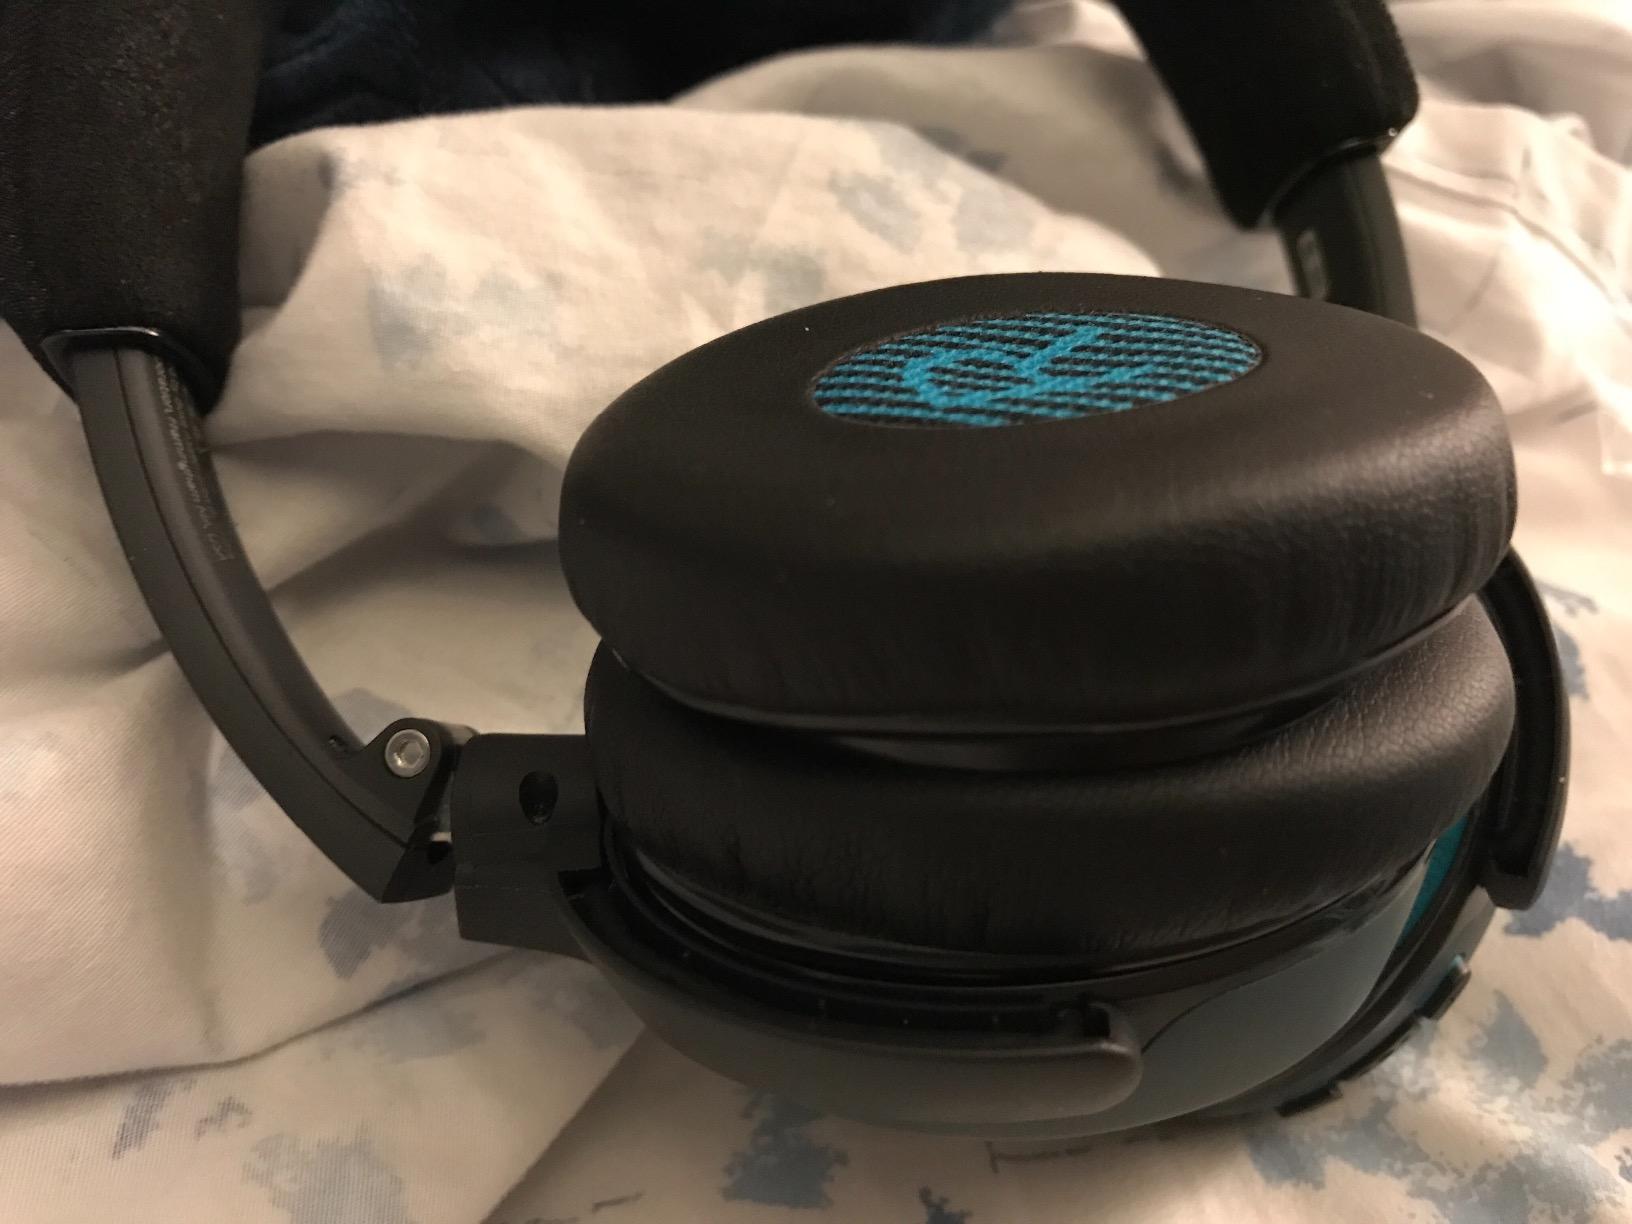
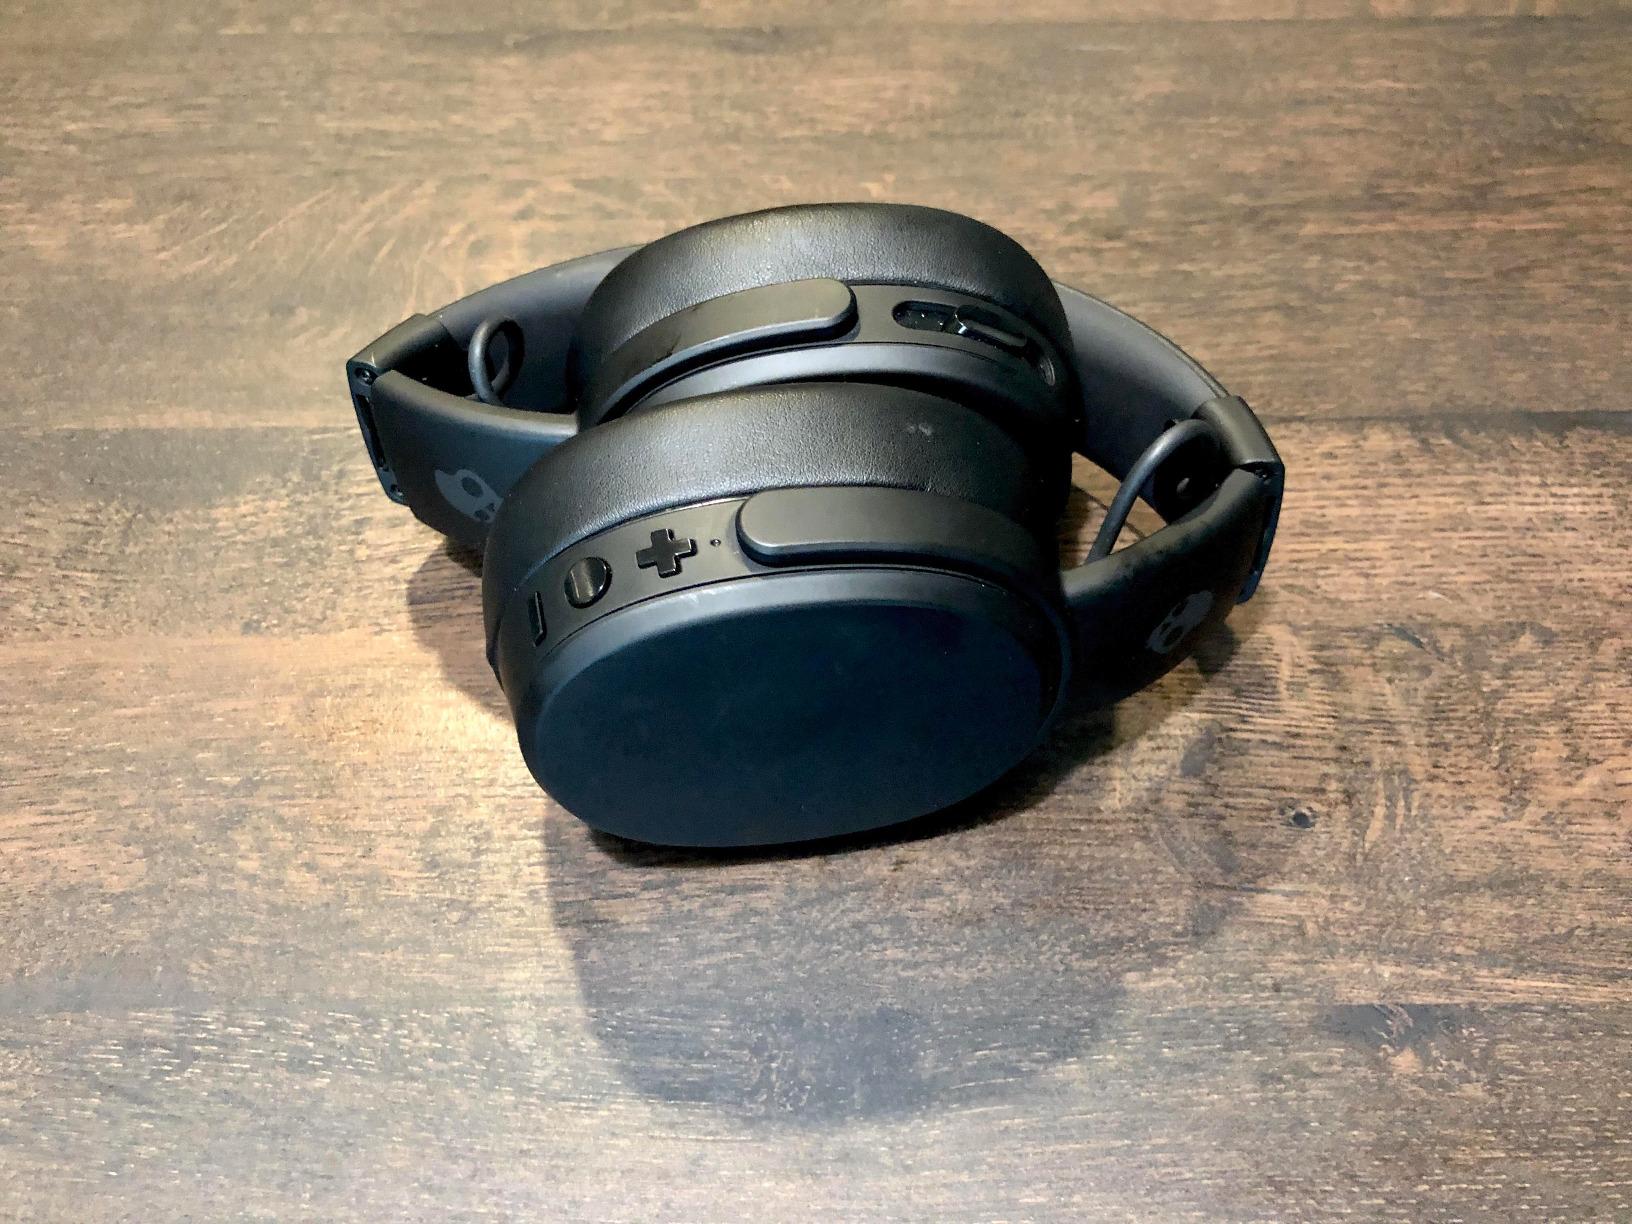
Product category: headphones
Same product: no